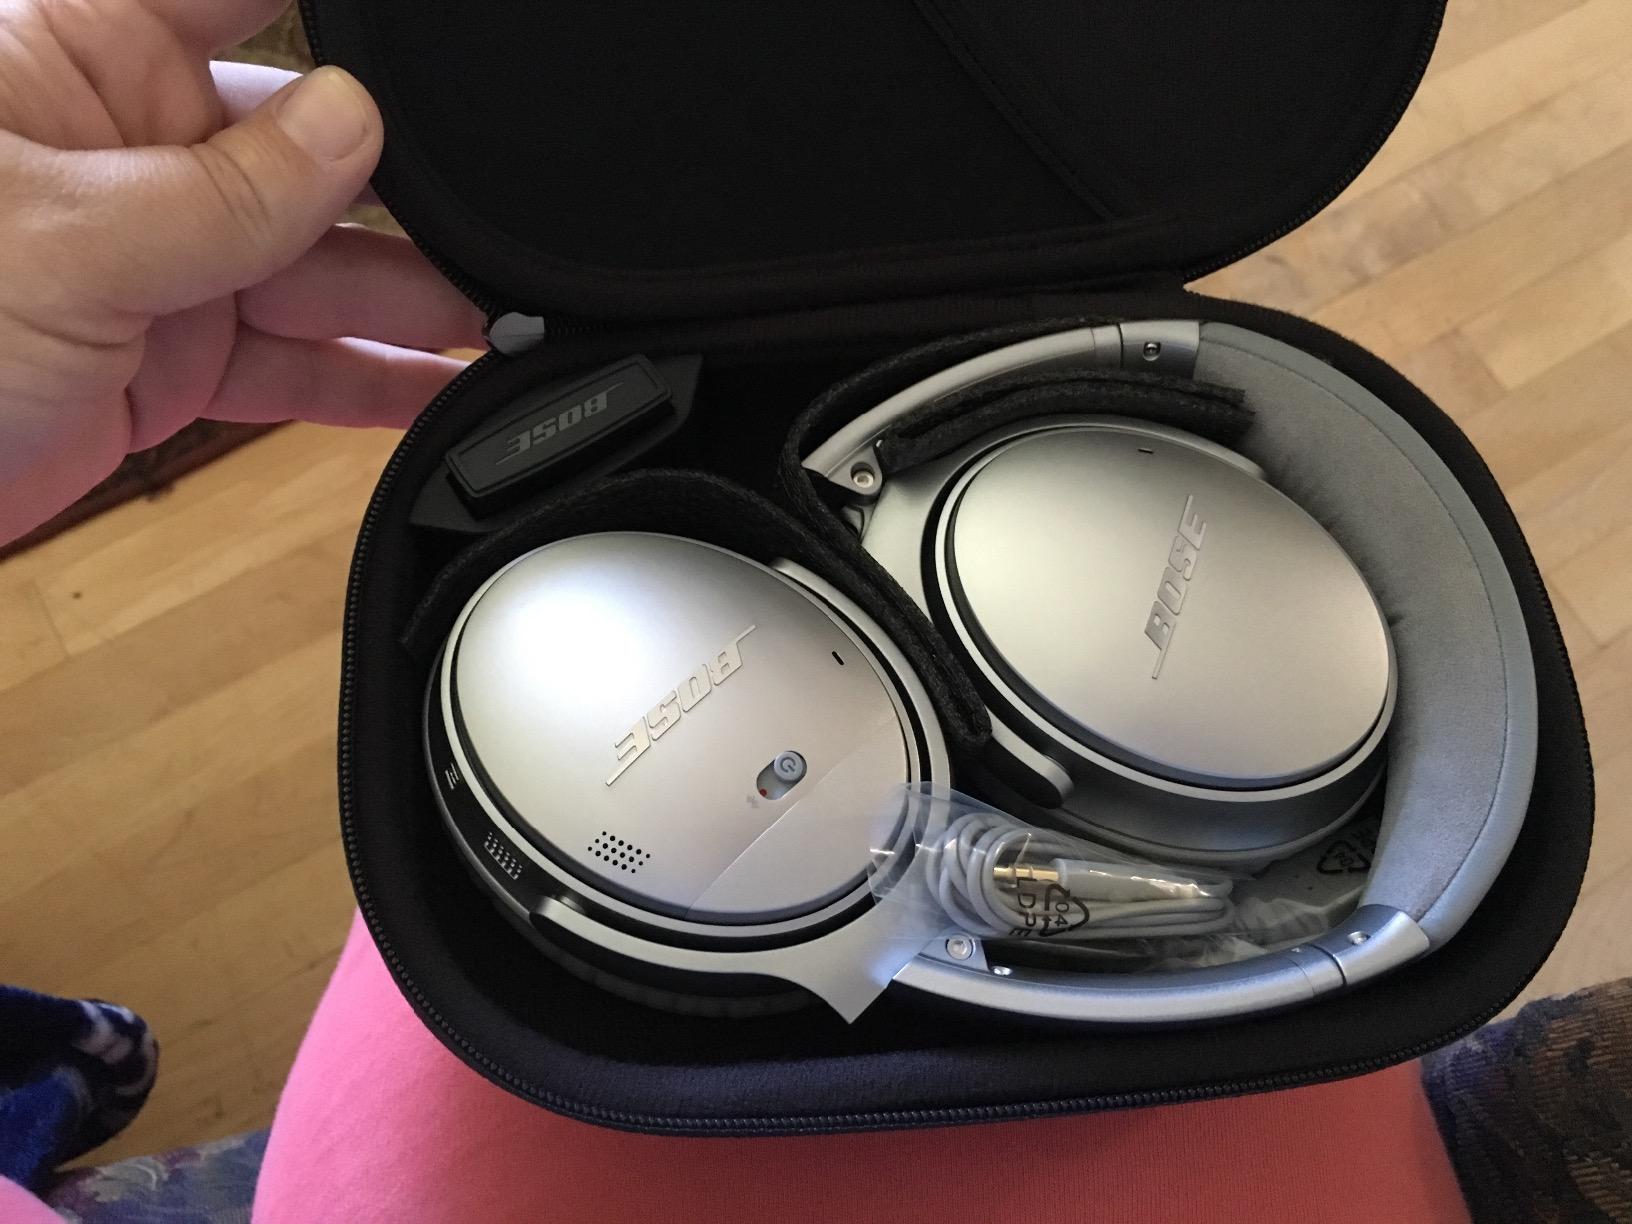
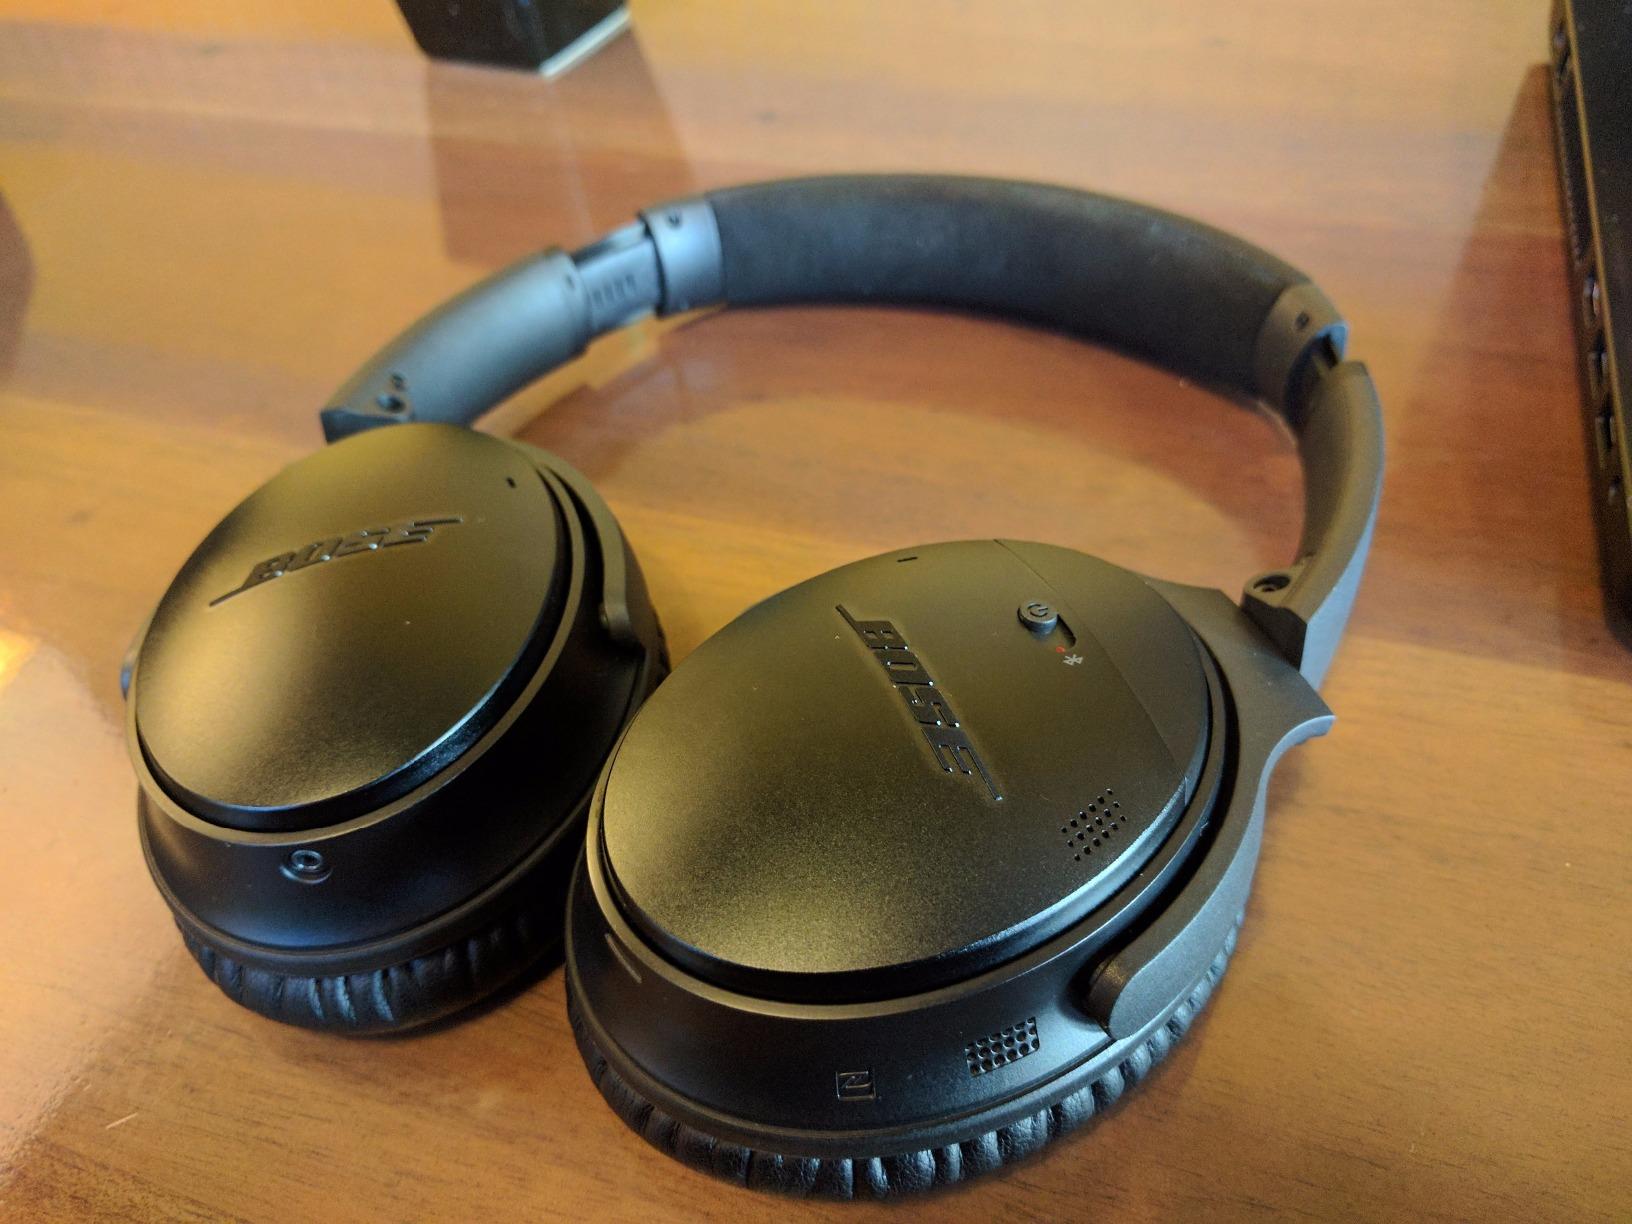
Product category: headphones
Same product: no